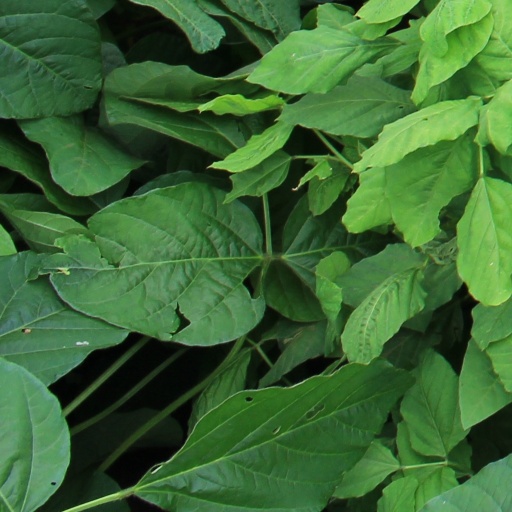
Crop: soybean